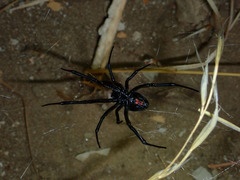
Species: Lactrodectus_hesperus